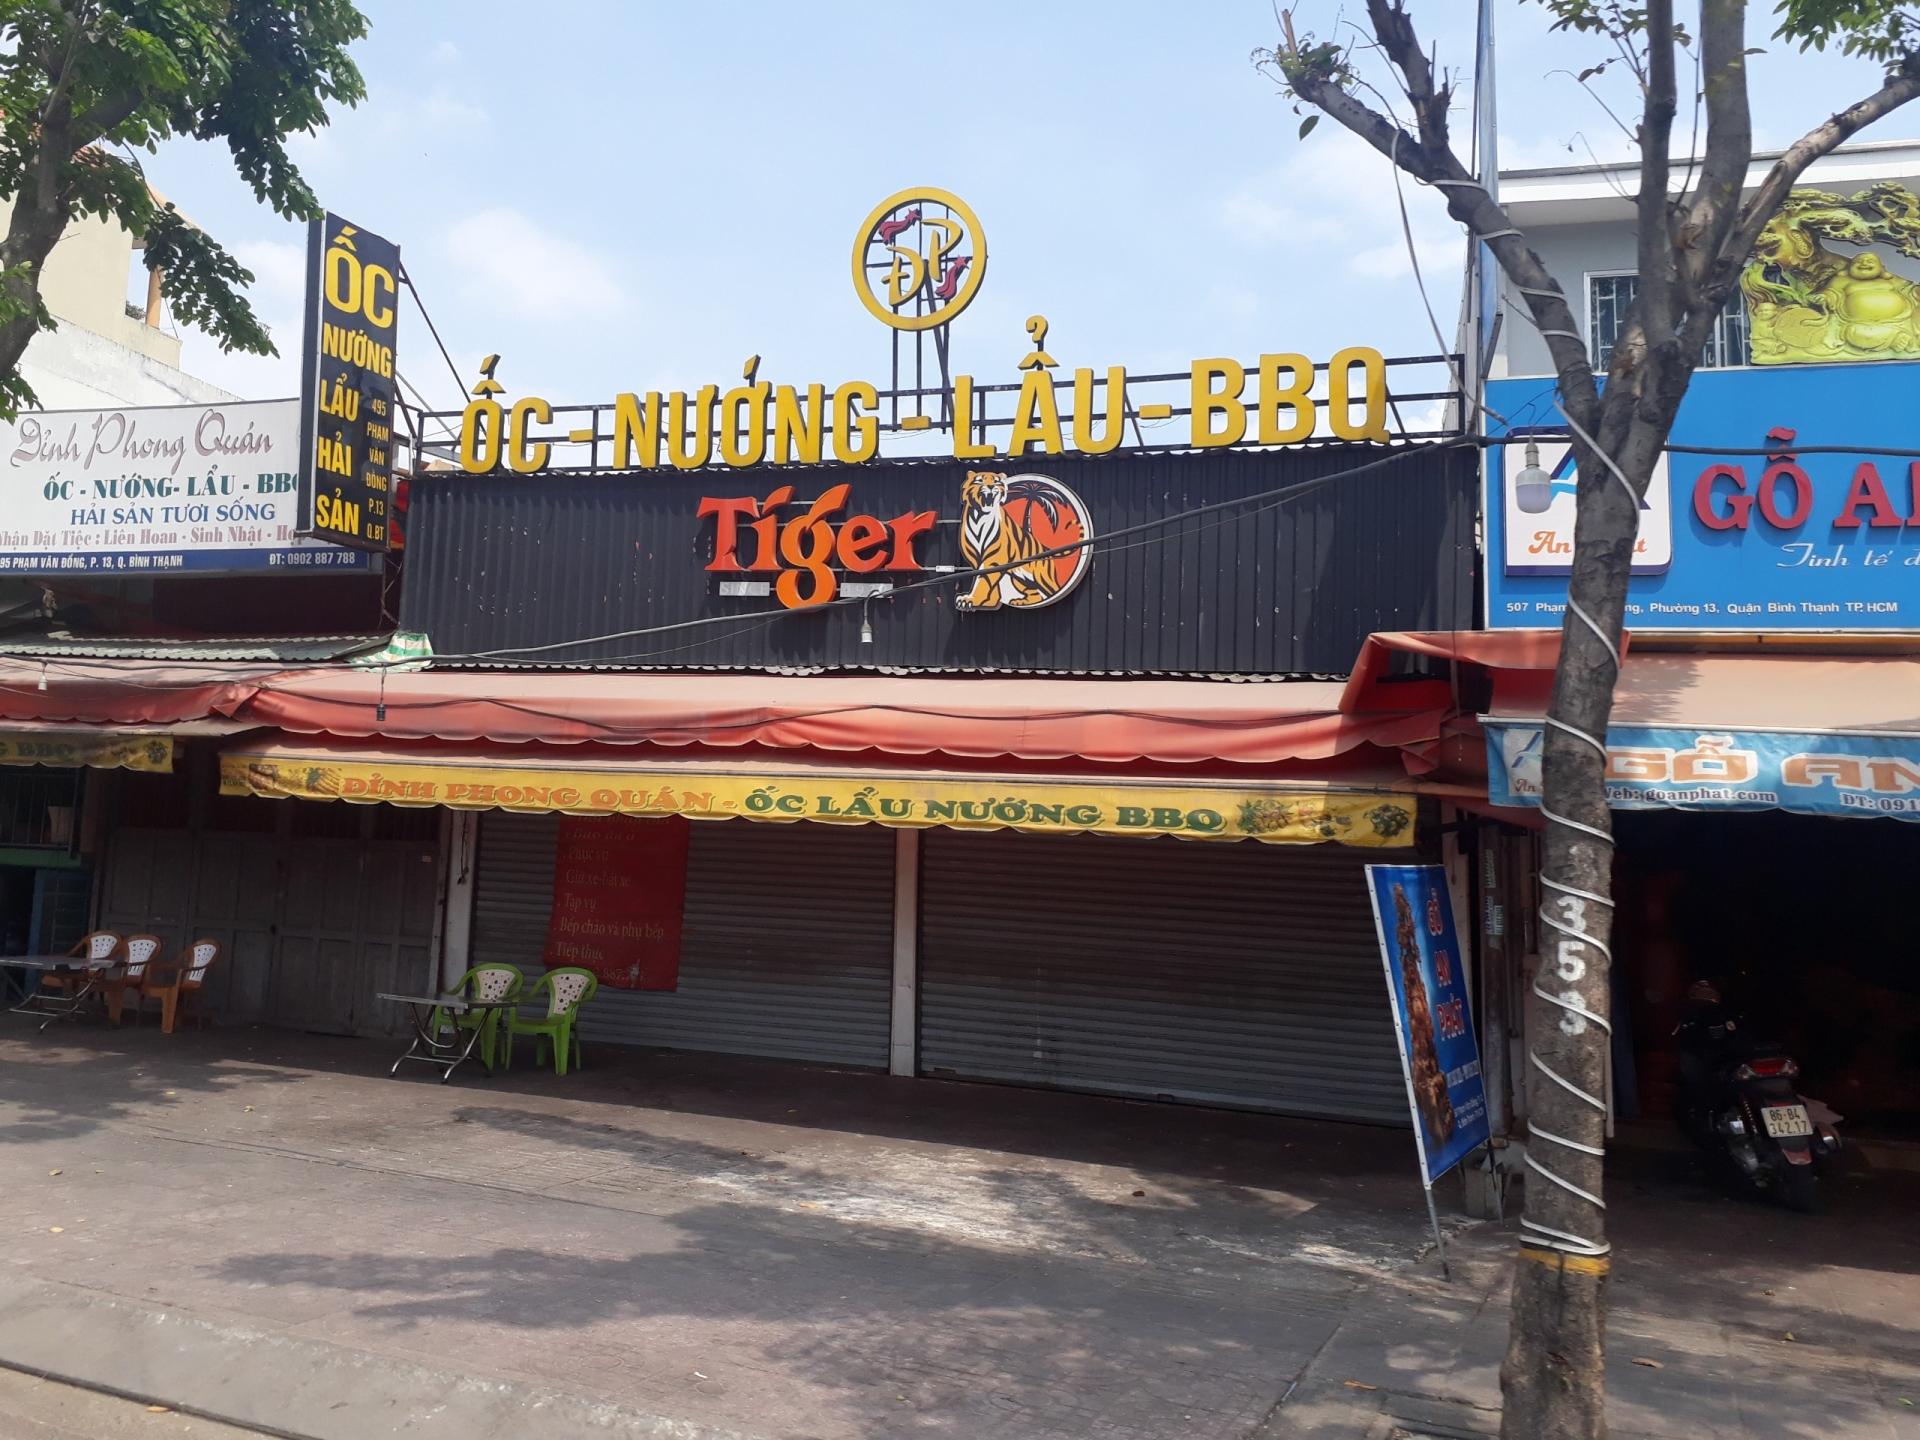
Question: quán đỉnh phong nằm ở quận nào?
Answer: quận bình thạnh